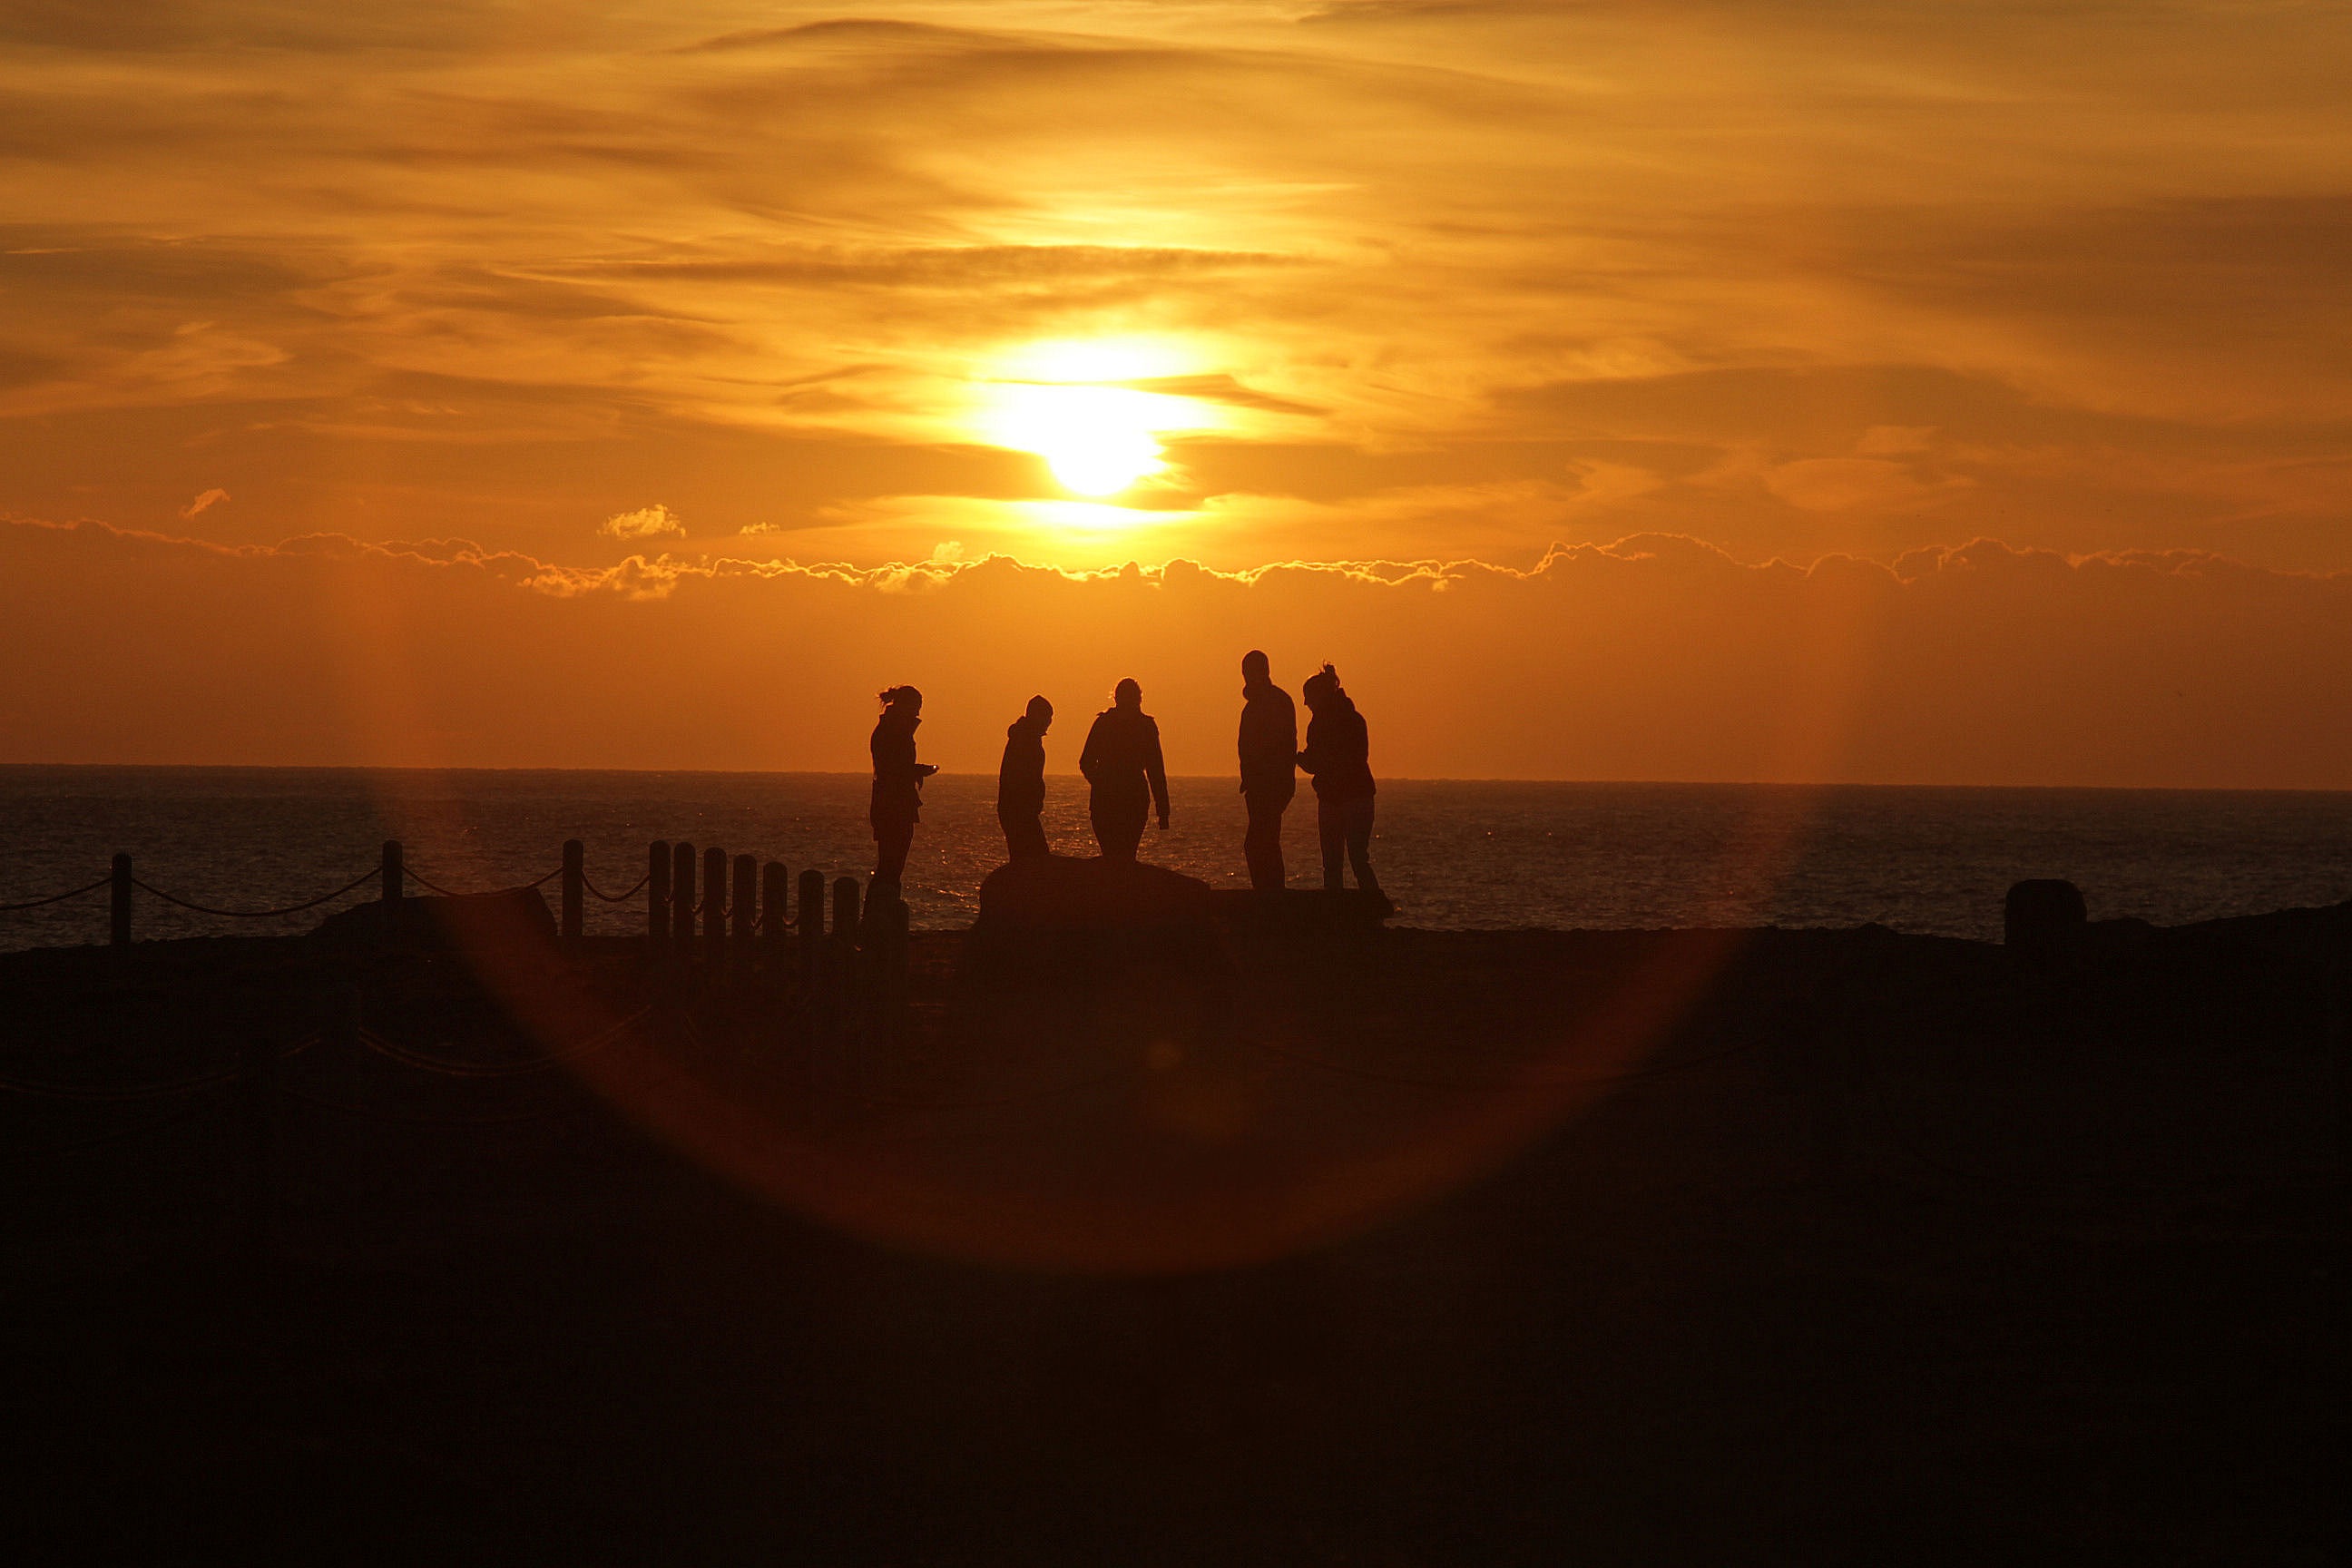
beach, sea, coast, ocean, horizon, silhouette, cloud, sun, sunrise, sunset, sunlight, morning, wave, dawn, dusk, evening, afterglow, the sky